Donovan Hill

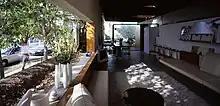
Interior of the D house

Concurrent with some other Donovan Hill Houses is the apparent illusion and subsequent realization of the capacity and program within the building. For example, some mistake the D House for a café due to the large opening from the ‘public’ room – in this way it directly responds to its vernacular (Vernacular architecture) and its design objectives. The design is more concerned with the streetscape and its position relative to add to the public life instead of focusing on picturesque qualities so that people may find it an enriching experience for the public domain.